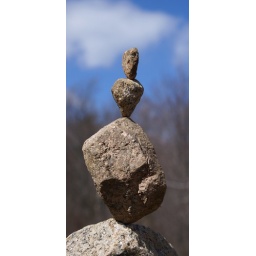
April 8, 2007 Balance inspired by balanced rocks in old rock walls!